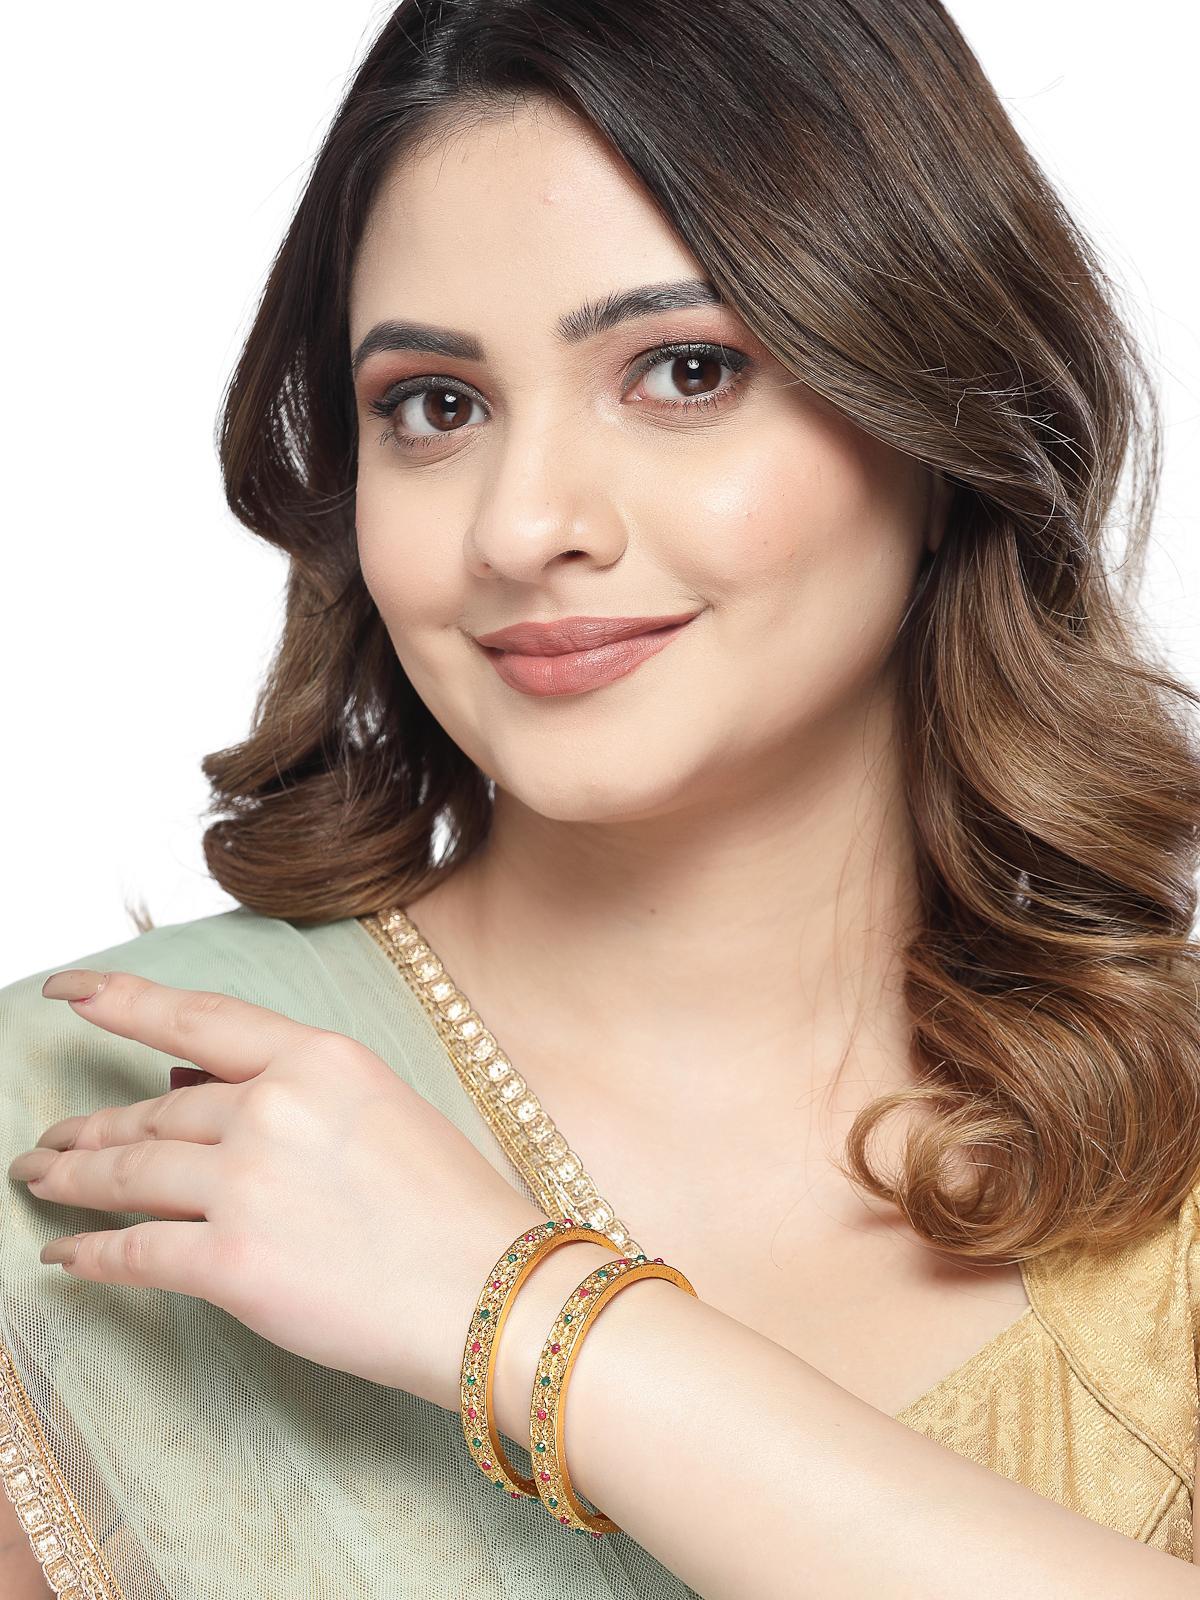
Sukkhi Incedible Gold Plated Red And Green Color Set of 2 Bracelet Bangle Set Jewellery for Women & Girls|Latest Design|Birthday Anniversary Gift for Women|B105925_2.4
Type: Bracelets & Bangles
Brand: Sukkhi
Price: Rs. 272
 Indulge in the incredible beauty of the Sukkhi Incredible Gold Plated Bracelet Bangle Set for Women & Girls. This set of two features a captivating combination of red and green, adorned with AD stones, showcasing the latest design trends. The gold-plated finish adds a touch of opulence to any ensemble. Sized at 2.4, 2.6 and 2.8, these bracelets make for a perfect birthday or anniversary gift, celebrating contemporary style and timeless beauty for the special women in your life with a set that's both incredible and versatile.Disclaimer:There may be slight variation in shade and colour due to photographic effects and monitor settings
Included: 2 Bangles